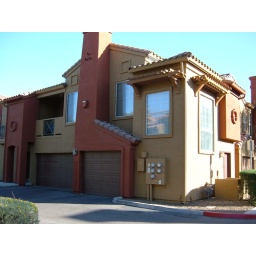
My garage is the single door, the double door is directly below my bedroom